John Gellibrand

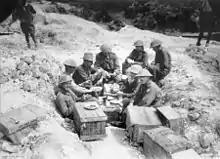
Gellibrand (wearing a hat) and his staff having breakfast in a shell hole in Sausage Valley.

The 1st Division headquarters left Port Melbourne on the Orient liner SS "Orvieto" on 21 October 1914, which reached Alexandria on 3 December. Sellheim left to command the new Intermediate Base Depot on 12 January 1915. Patterson stepped up to become AA & QMG, and Gellibrand to become DAA & QMG. Foott took Gellibrand's place as DAQMG, and Captain Thomas Griffiths became DAAG. Gellibrand landed at Anzac Cove with the second echelon of 1st Division Headquarters at around 09:00 on 25 April 1915. As DAA & QMG, he was responsible for supply. He helped organise the beach parties, rounded up stragglers, and organised the movement of supplies and ammunition forward. Patterson had a nervous breakdown and was evacuated on 28 April 1915, Gellibrand performed his job as well until Lieutenant Colonel John Forsyth was appointed AA & QMG on 7 May 1915.